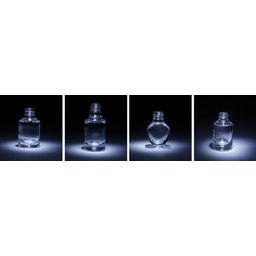
Label: glass